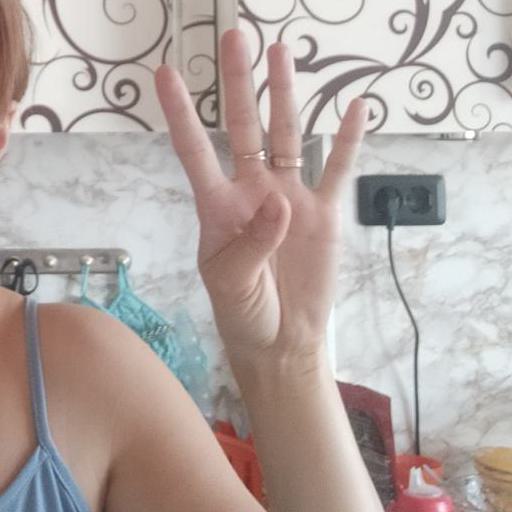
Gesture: four